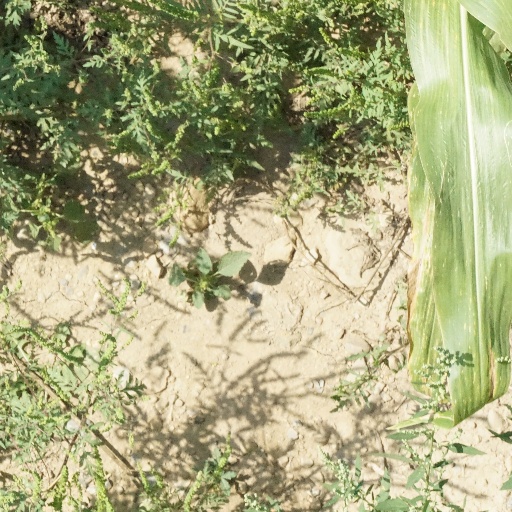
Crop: maize; corn